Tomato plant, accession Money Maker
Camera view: bottom (45 deg); turntable rotation: 120 degrees
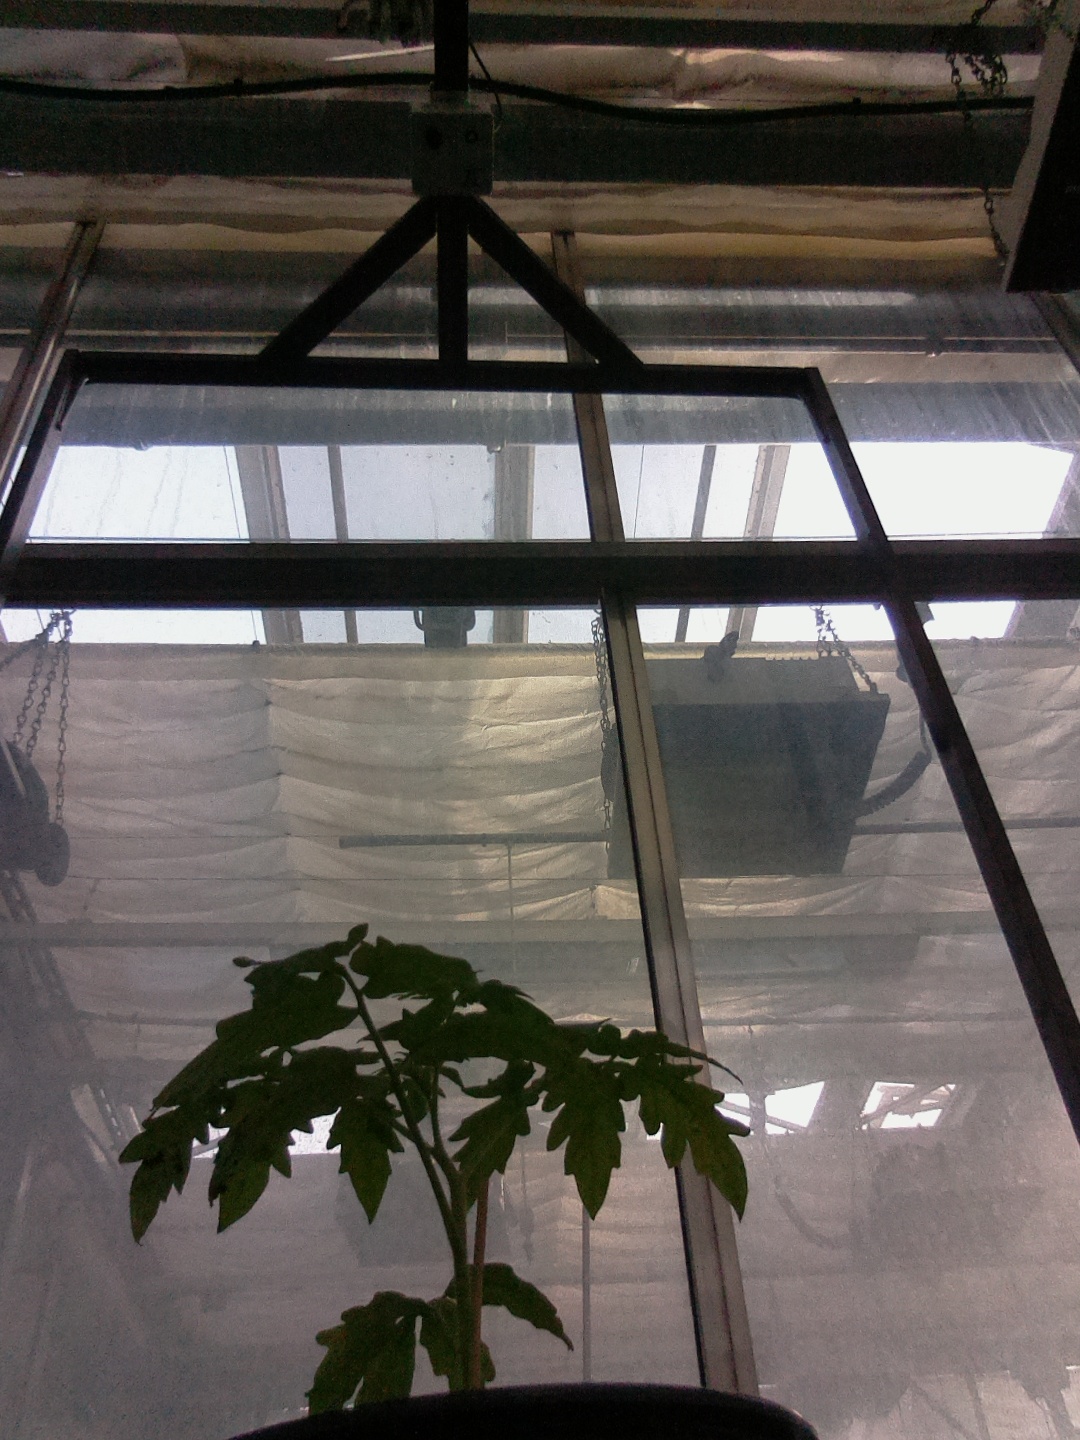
BBCH growth stage 13: 6 of true leaves visible